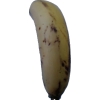
Label: banana